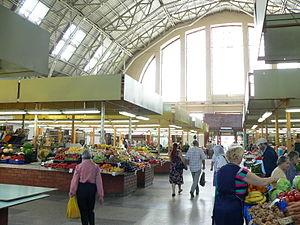
Un marché est un rassemblement à but commercial, généralement périodique et dans un lieu prédéterminé, d'agriculteurs, de marchands revendeurs et de personnes acheteuses, consommatrices ou non. Un marché désigne également le lieu aménagé où se tient un marché. Pour des raisons de commodité ou de saisonnalité, ce rassemblement peut être organisé dans des lieux ou lors de dates spécifiques : marché aux fleurs, marché vivrier, marché aux bestiaux, marché aux volailles, marché aux vins, marché aux tissus...
Le marché central de Riga est situé à Riga en Lettonie.